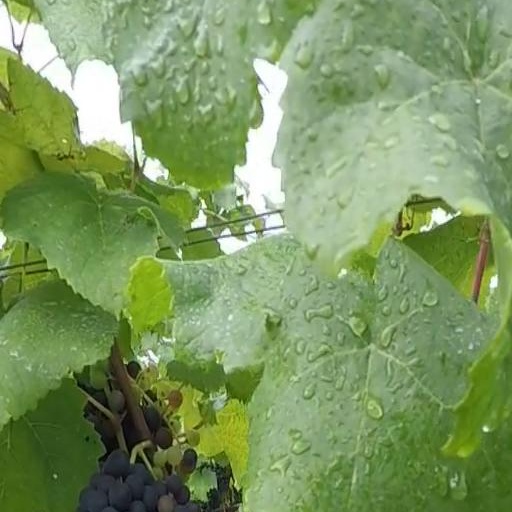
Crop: grape